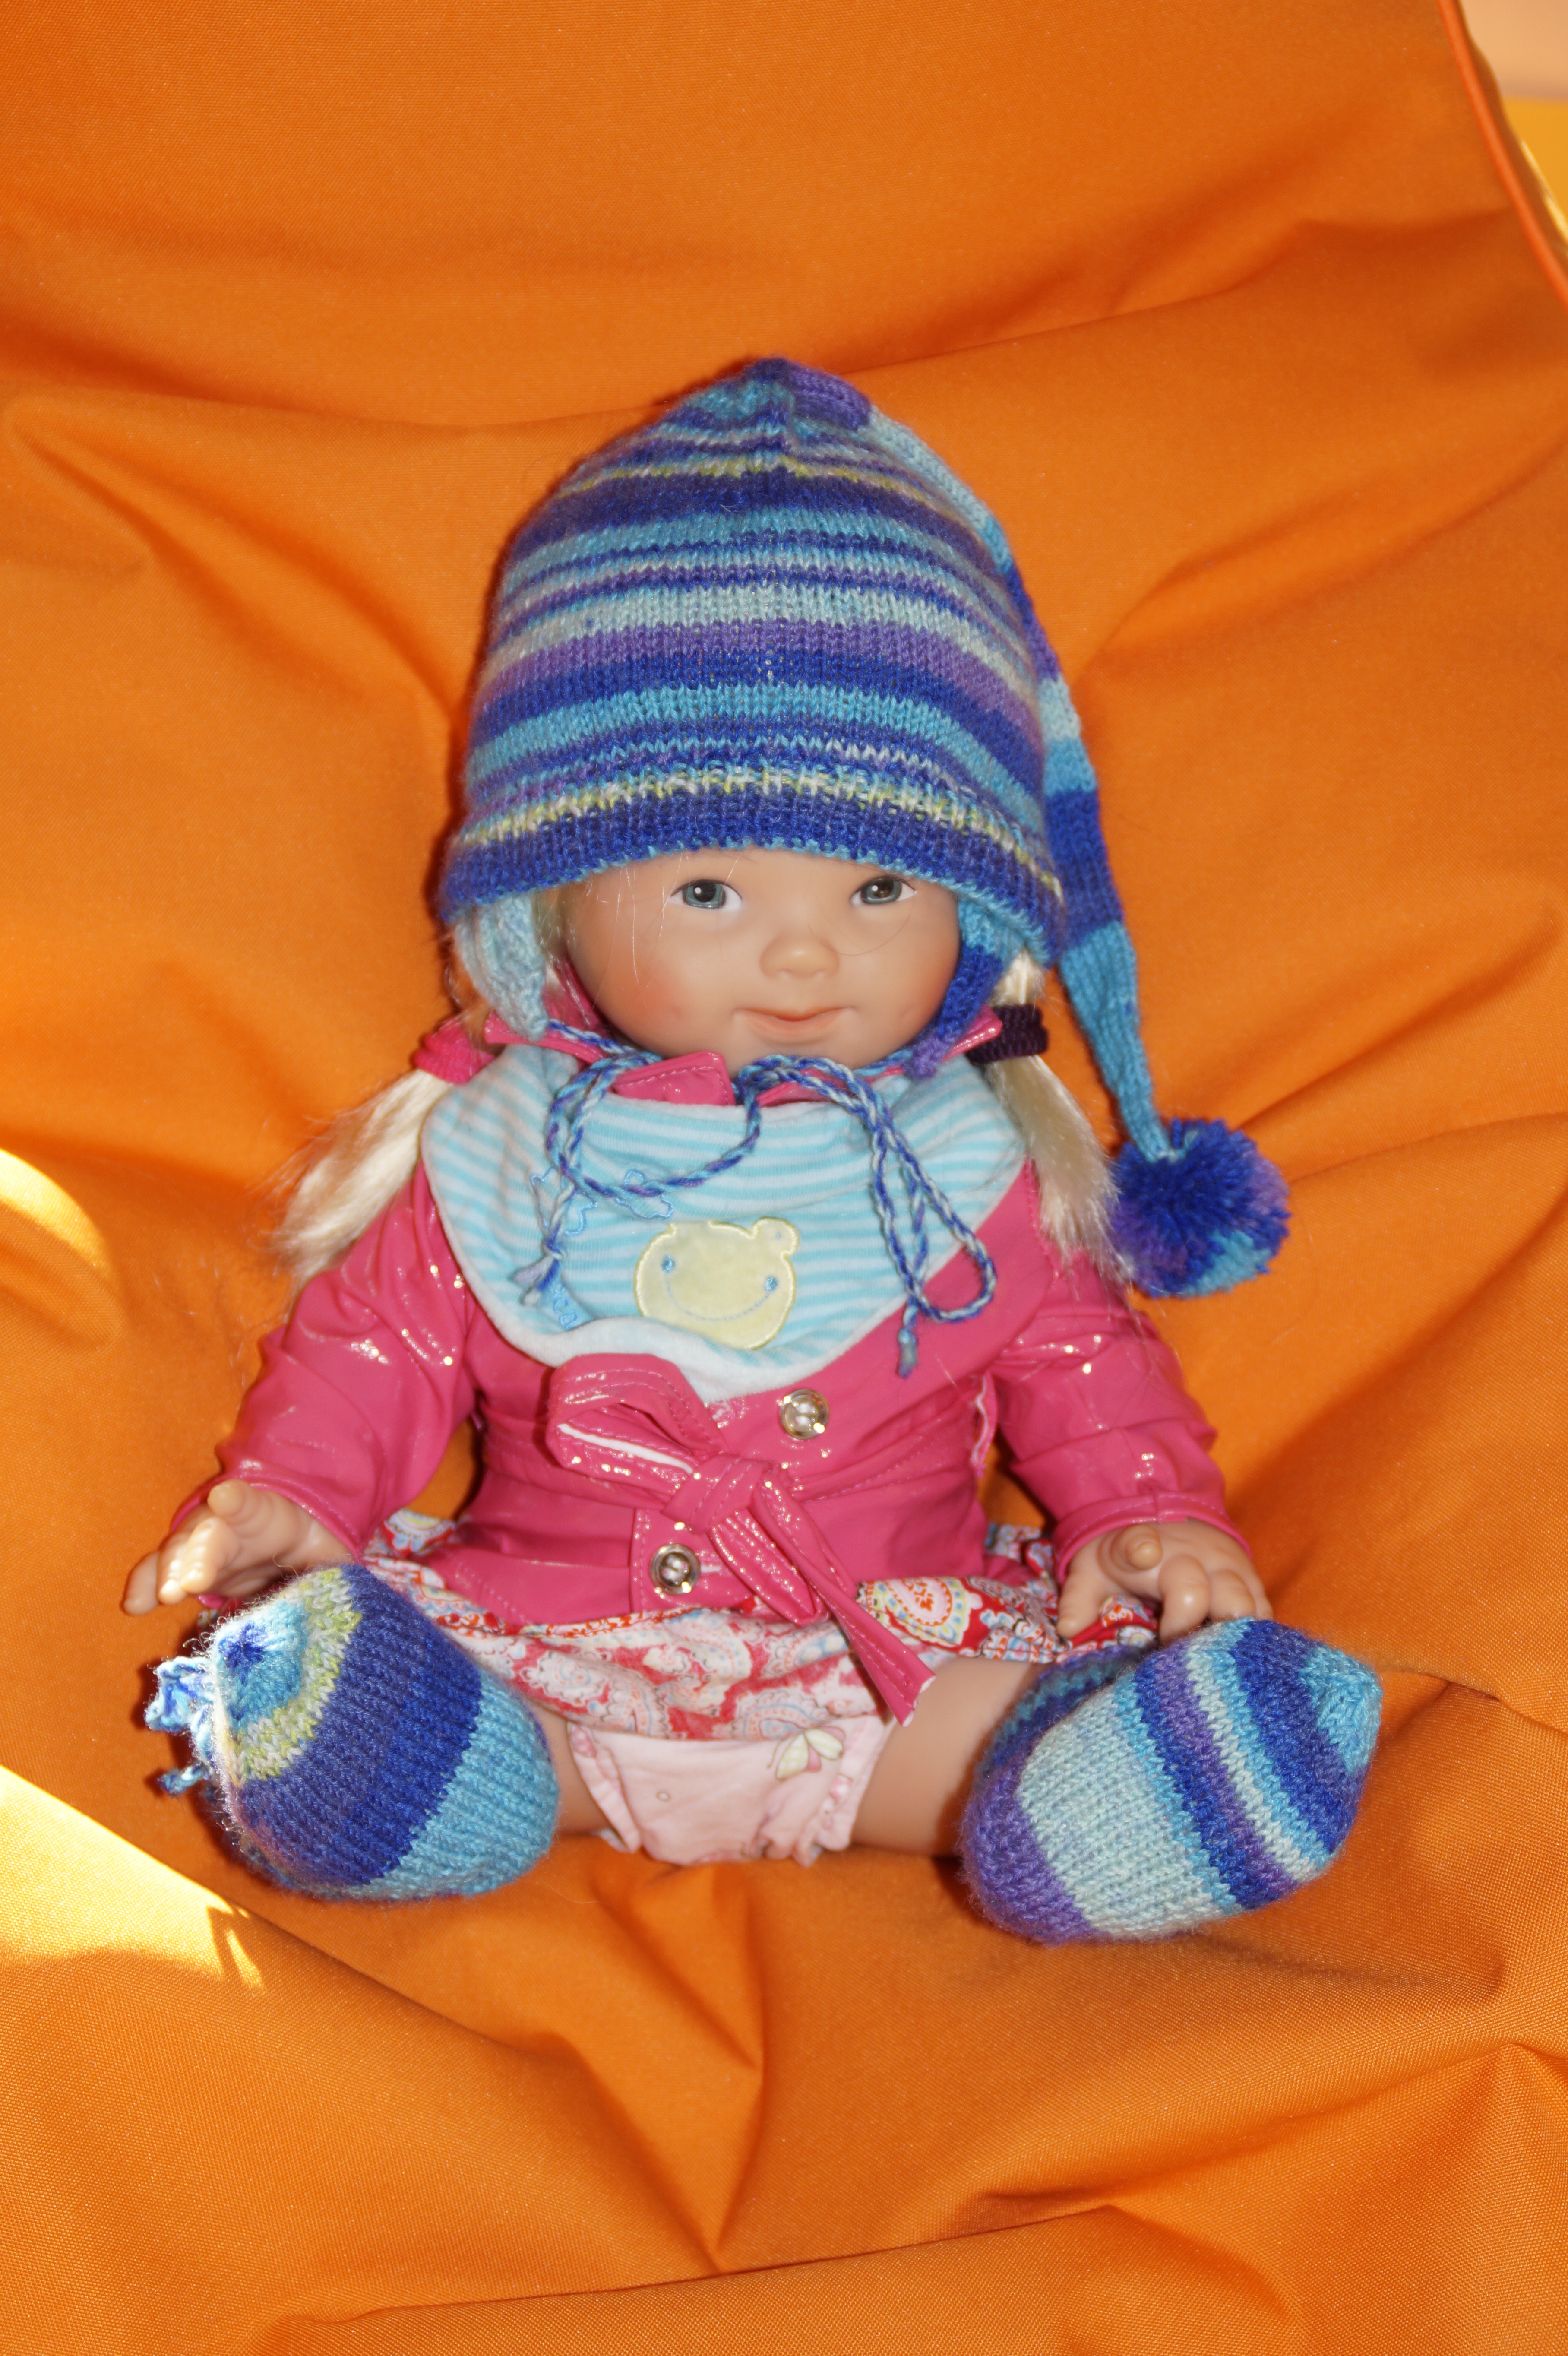
play, child, toy, sit, doll, children, fun, infant, toddler, cap, toys, attracted to